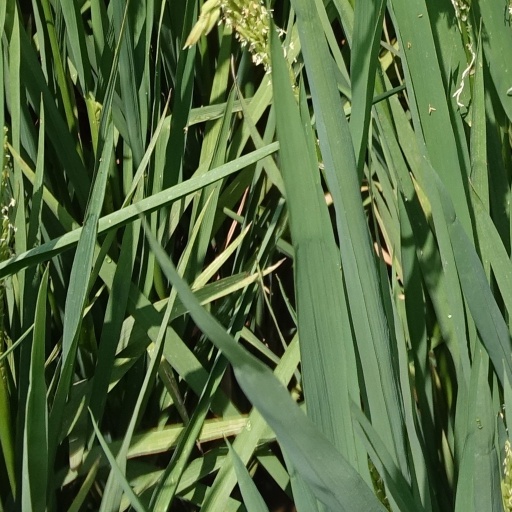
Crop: rice